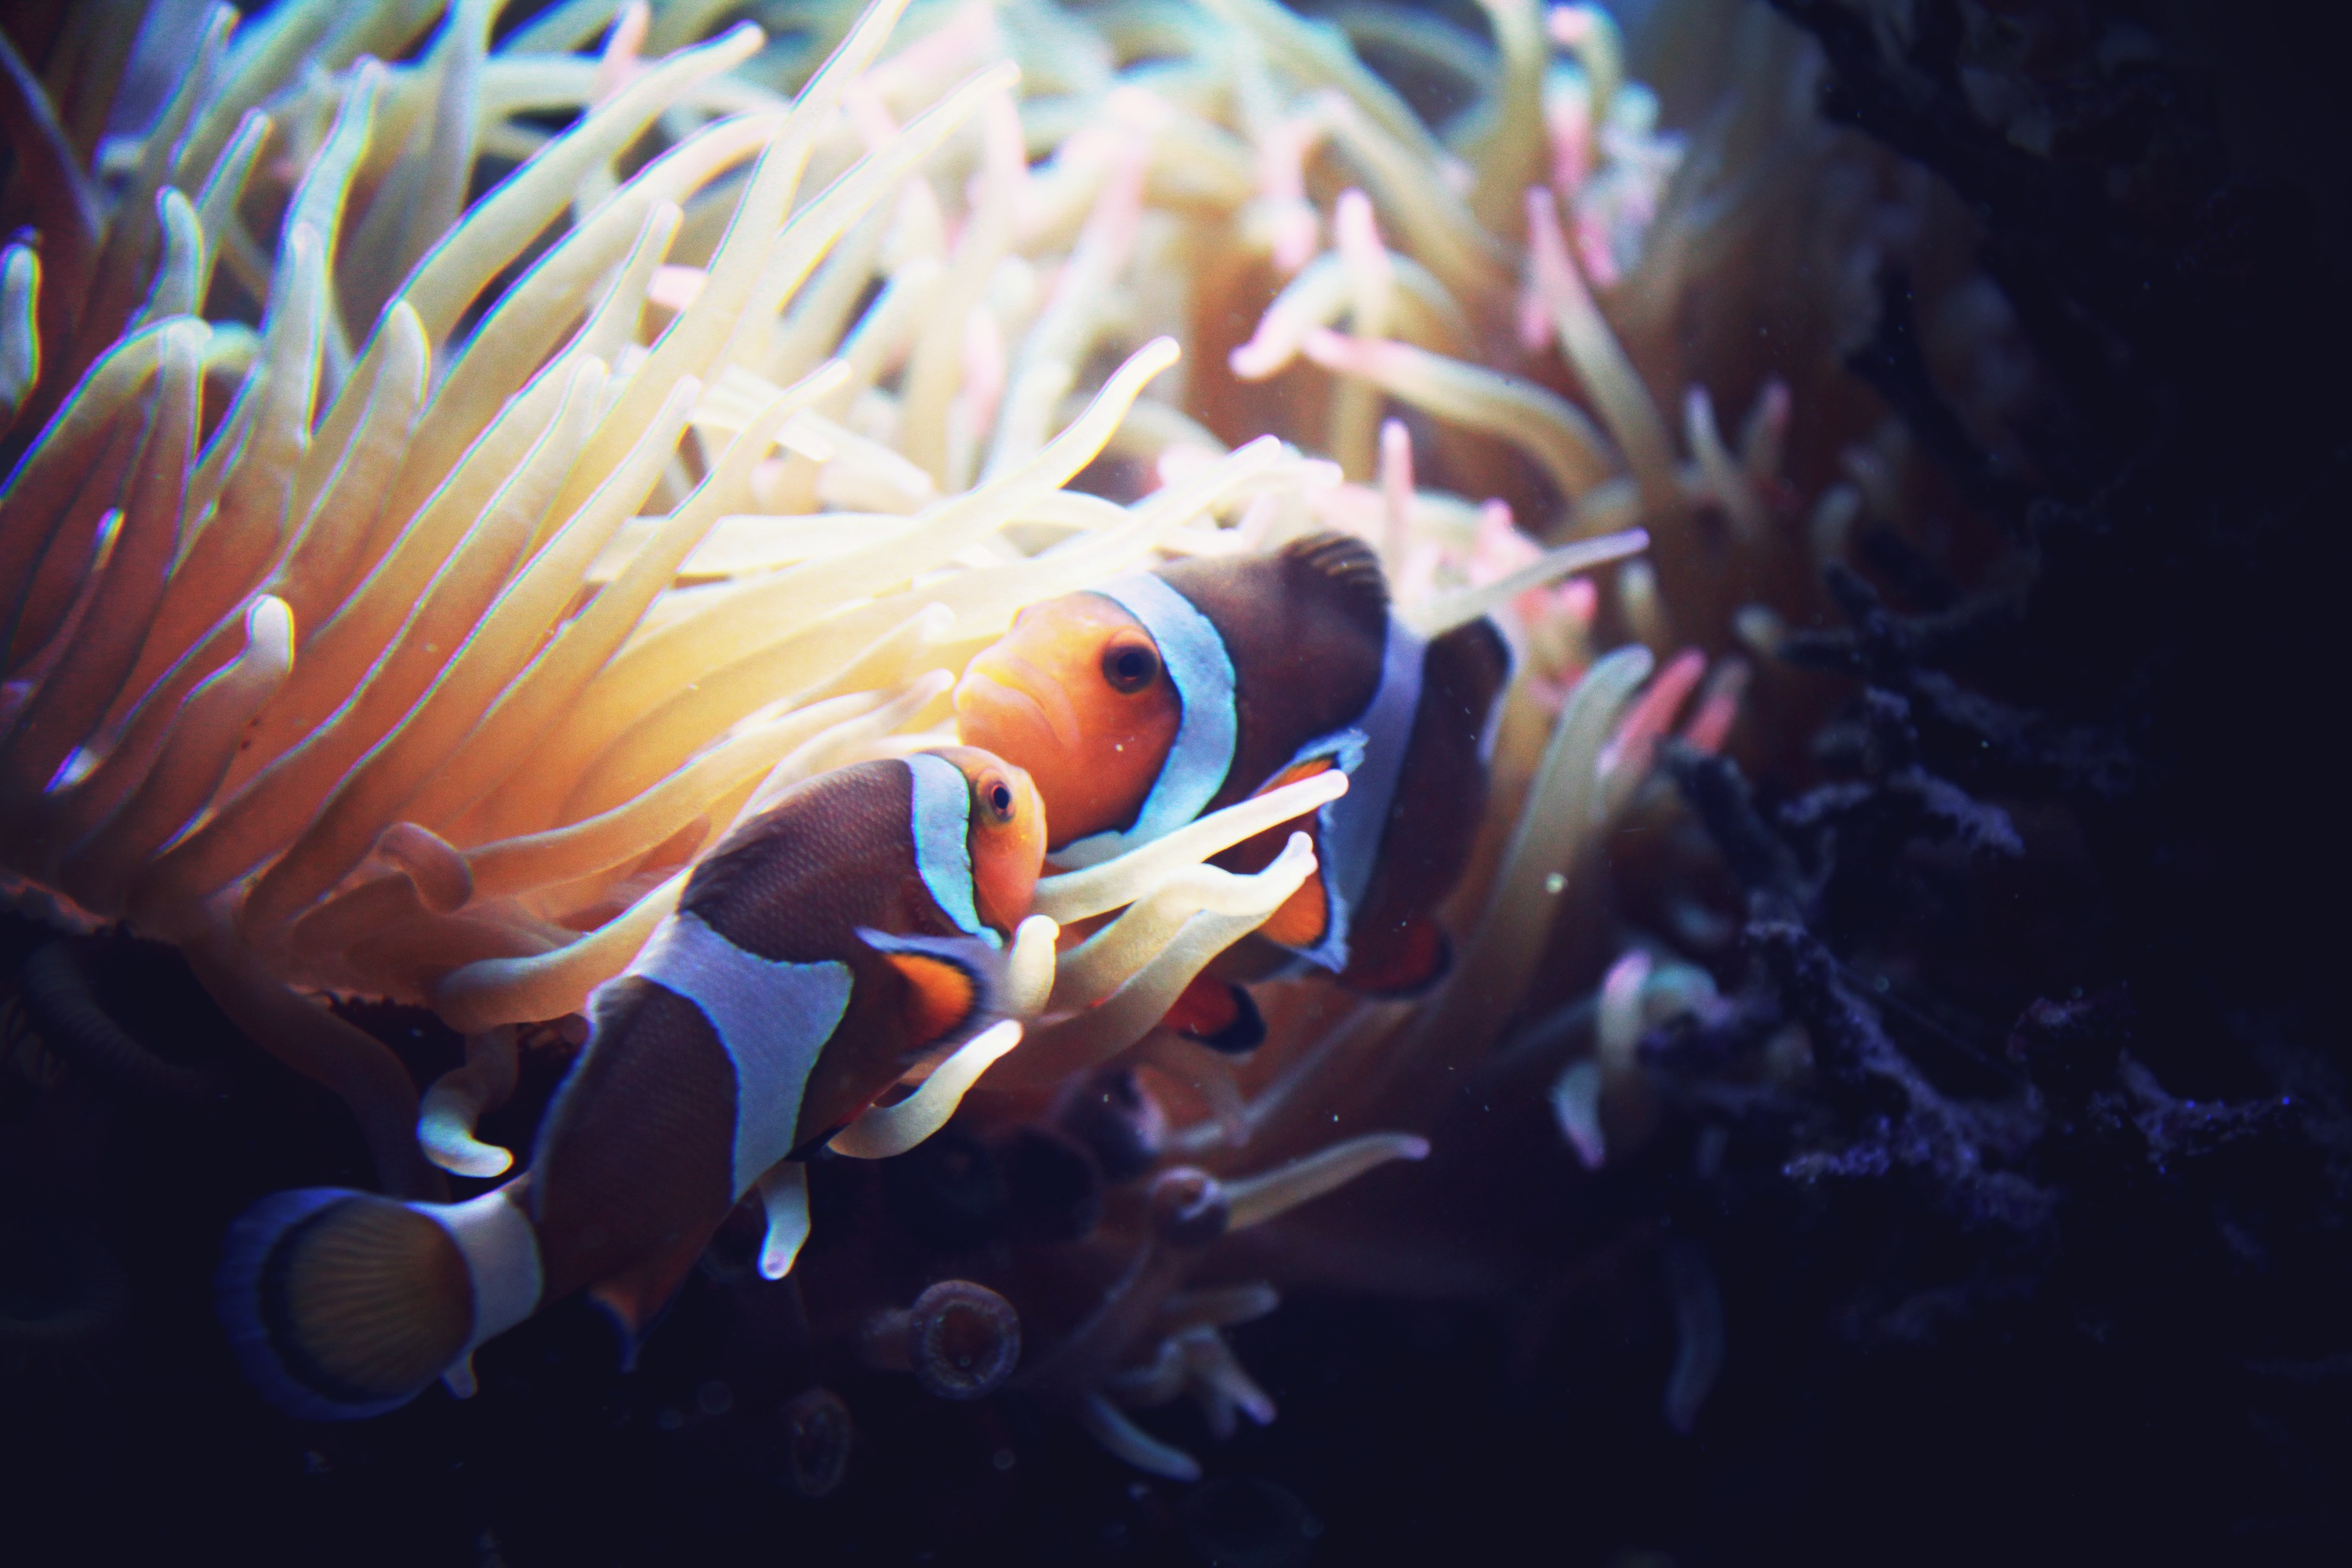
underwater, biology, fish, coral, coral reef, invertebrate, reef, anemone fish, sea anemone, marine biology, coral reef fish, marine invertebrates, deep sea fish, pomacentridae